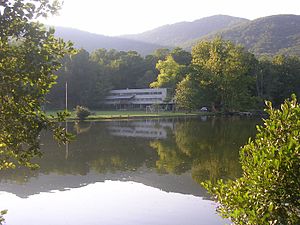
Black Mountain College
Black Mountain College
Black Mountain College blev grundlagt i 1933 i Black Mountain, North Carolina, USA og lukkede 1957.